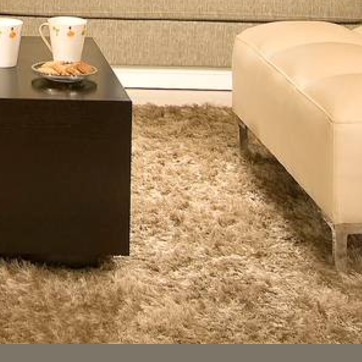
Material: carpet